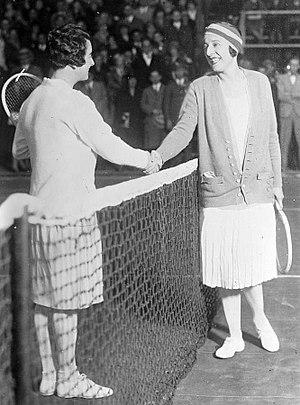
Suzanne Rachel Flore Lenglen est une joueuse de tennis française, née le 24 mai 1899 à Paris où elle est morte le 4 juillet 1938. Surnommée « la Divine », elle fut la première star internationale du tennis féminin.